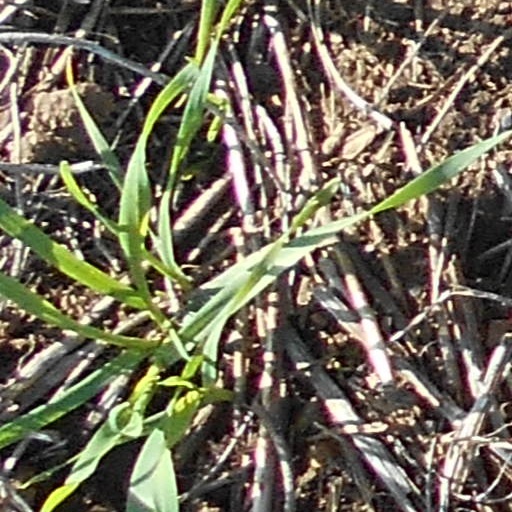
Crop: wheat